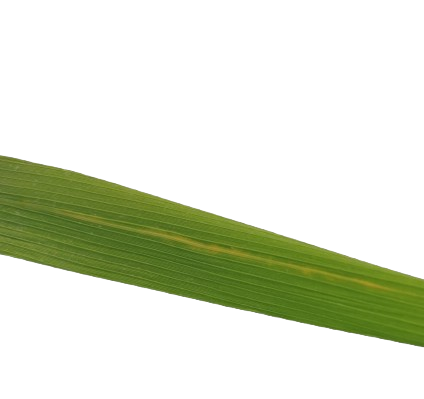
Label: Rice Stripes